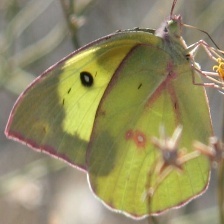
Species: SOUTHERN DOGFACE
Butterfly family (ImageNet category): sulphur_butterfly